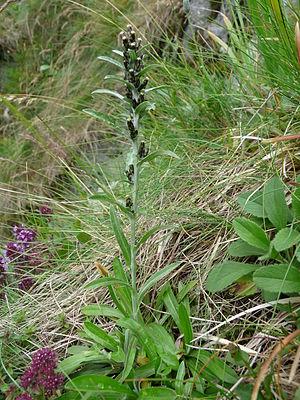
Gnaphale de Norvège (Gnaphalium norvegicum) dans les Spitzkoepfe, Vosges (France)
Le gnaphale de Norvège est une plante herbacée vivace de la famille des Asteraceae.
La flore du massif des Vosges se répartit entre un étage collinéen, un étage montagnard et un étage subalpin. L'étage collinéen s'étend jusqu'à 500 mètres d'altitude environ. Entre 500 et 1 000 mètres se situe l'étage montagnard, puis au-delà, l'étage subalpin dont le point culminant est le Grand Ballon, à 1 424 mètres. Les différentes conditions environnementales sont à l'origine d'une végétation variée. Du fait de l'orientation nord-sud de la zone montagneuse, il existe un contraste marqué entre l'est et l'ouest, les vents d'ouest apportant les précipitations qui tombent en abondance sur le versant lorrain et les sommets, alors que le versant alsacien est plus sec.